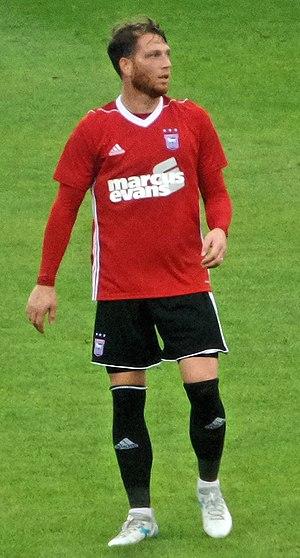
Joseph « Joe » Alan Garner, né le 12 avril 1988 à Blackburn, est un footballeur anglais qui évolue au poste d'attaquant à Wigan Athletic.